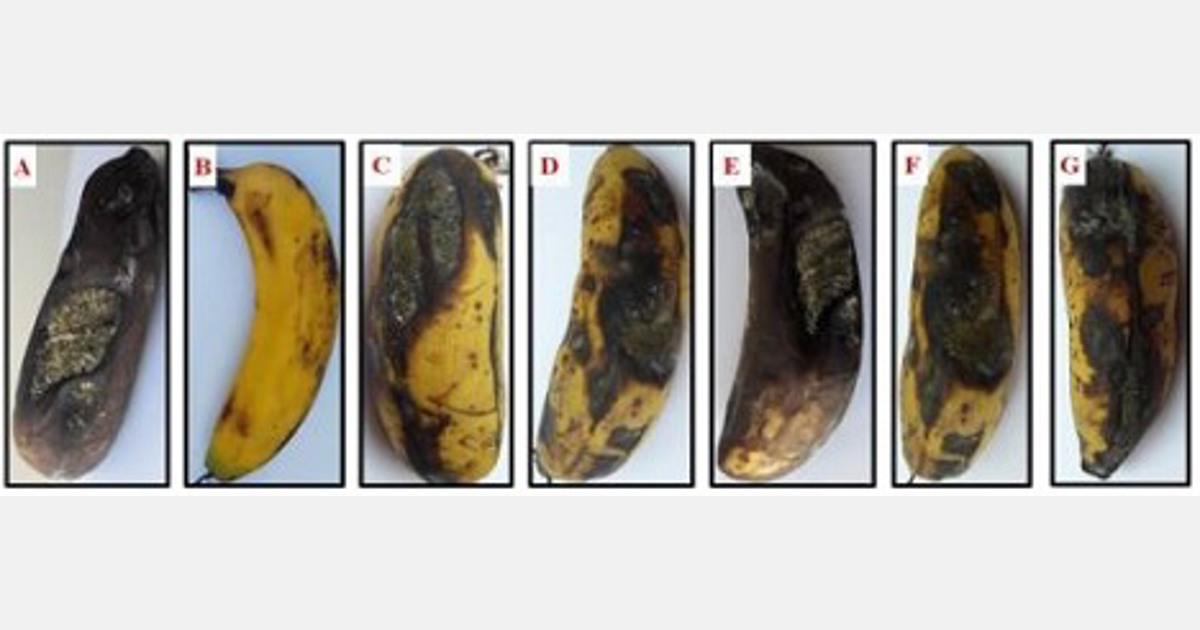
Plant: Banana
Disease: banana anthracnose